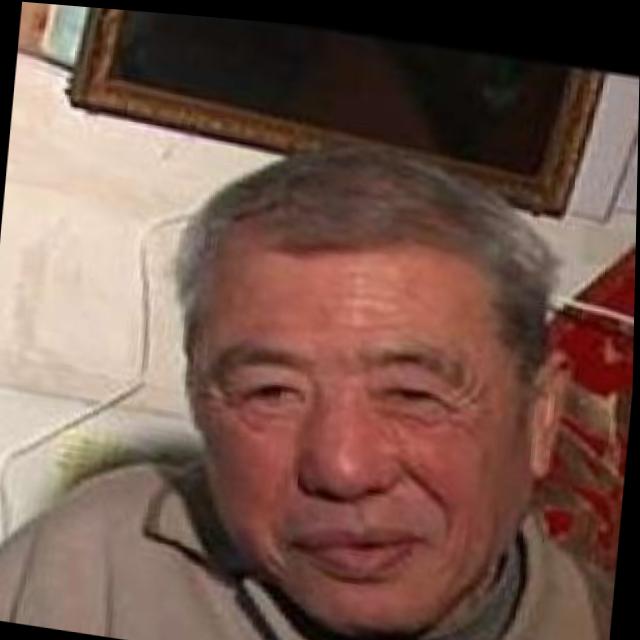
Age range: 65+